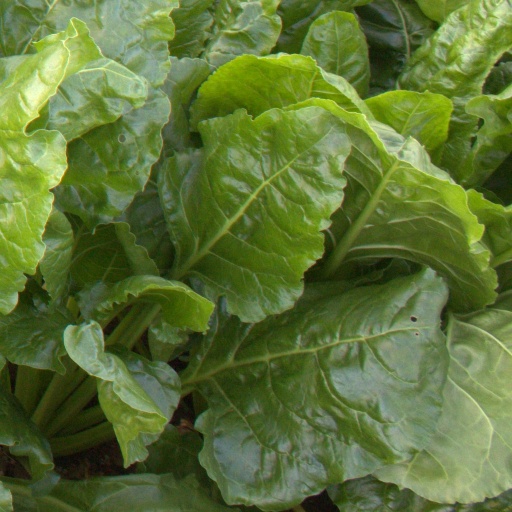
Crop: sugar beet